Richmond Mayo-Smith

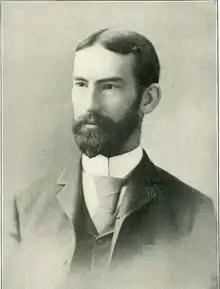
Richmond Mayo-Smith

Richmond Mayo-Smith (February 9, 1854 – November 11, 1901) was an American economist noted for his work in statistics. He was born in Troy, Ohio, educated at Amherst College (graduating in 1875), then at Berlin and Heidelberg University. He became assistant professor of economics at Columbia University in 1877. He was an adjunct professor from 1878 to 1883, when he was appointed professor of political economy and social science, a post which he held until his death in 1901.